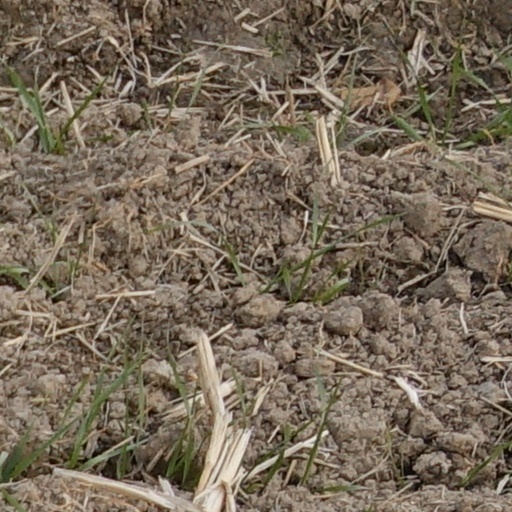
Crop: wheat